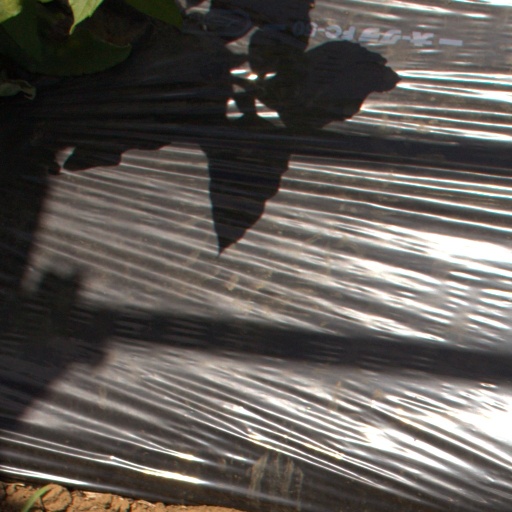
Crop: Jerusalem artichoke